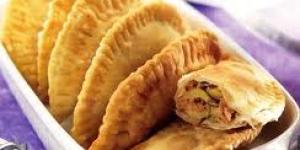
empanadas de atun light